Israel–Turkey relations

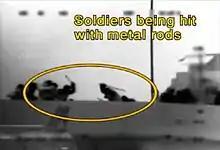
IDF photo-Pro-Palestinian activists aboard the MV Mavi Marmara; nine of them were killed by the IDF.

Erdoğan harshly criticized Israel's conduct in Gaza at the World Economic Forum conference in Davos, Switzerland in January 2009. After the assembled audience applauded Peres, Erdoğan said: "I find it very sad that people applaud what you said. You killed people. And I think that it is very wrong." The moderator, "Washington Post" columnist David Ignatius asked Erdoğan to finish, saying that people needed to go to dinner. Erdoğan complained about the fact, that he was given 12 minutes to talk, whereas Peres talked for a duration of 25 minutes. Erdoğan then proceeded to leave the stage.